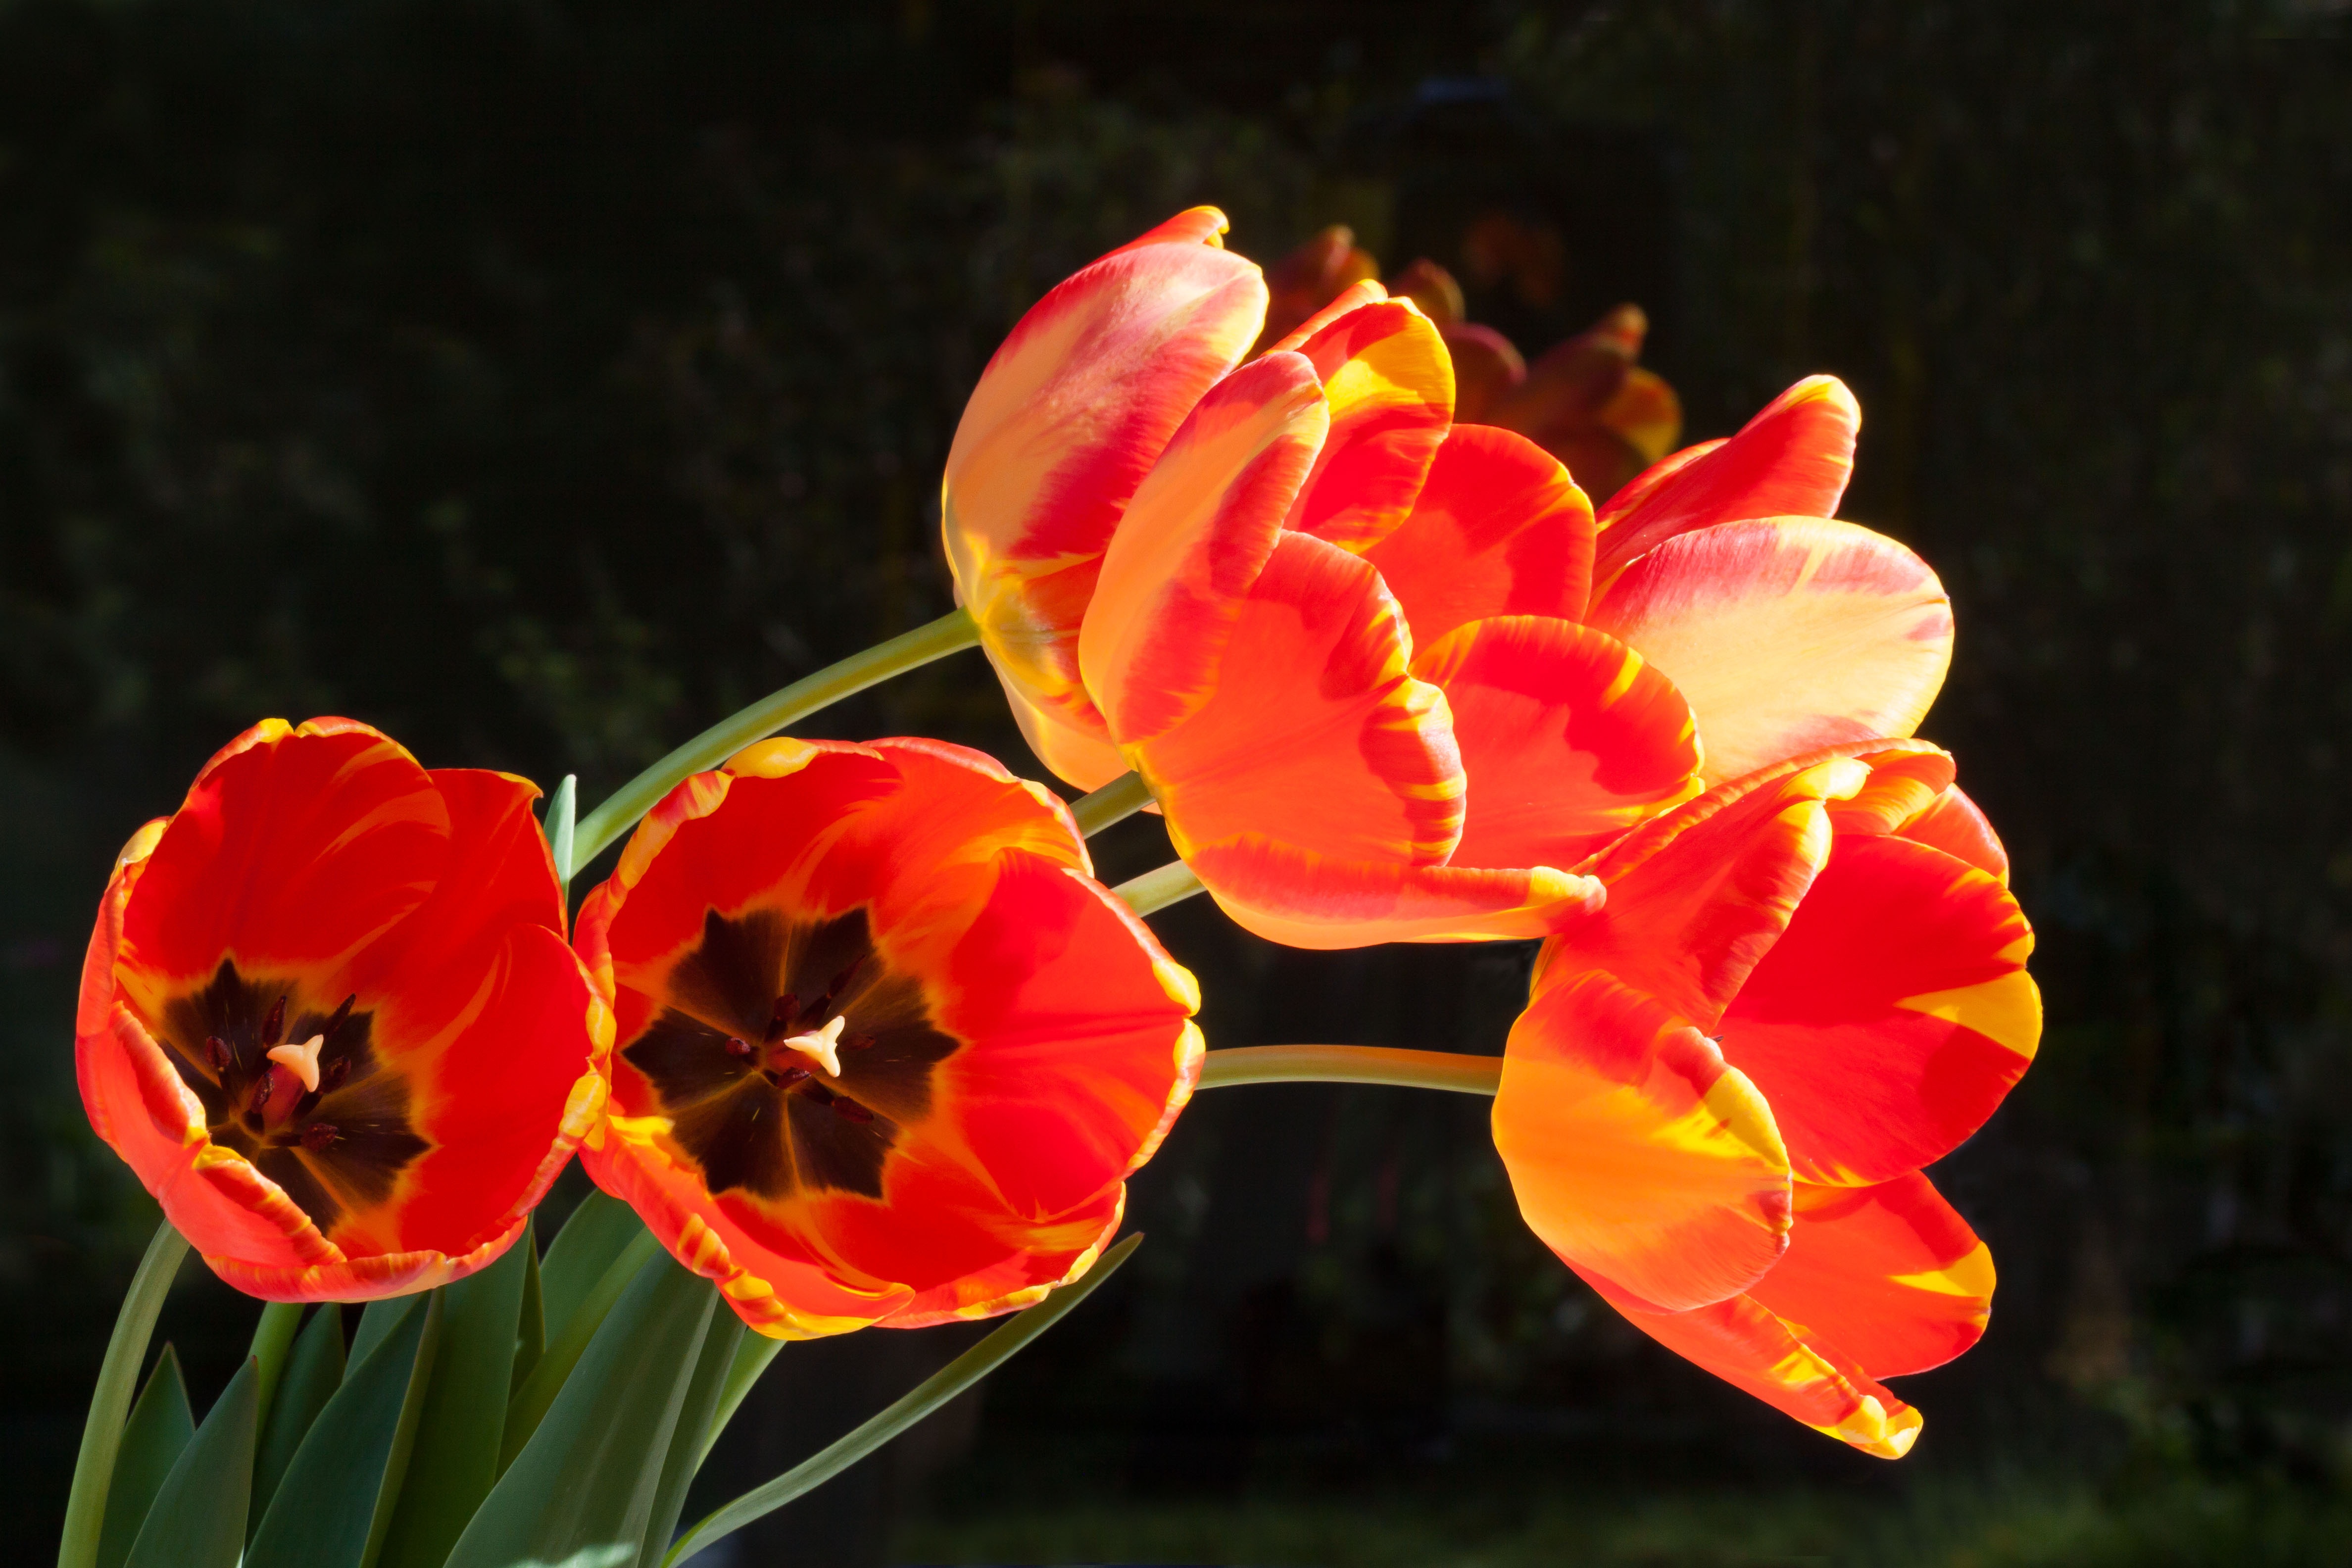
nature, plant, flower, petal, tulip, bouquet, orange, spring, red, botany, yellow, flora, flowers, tulips, lily, macro photography, flowering plant, cut flowers, flower bracts, plant stem, land plant